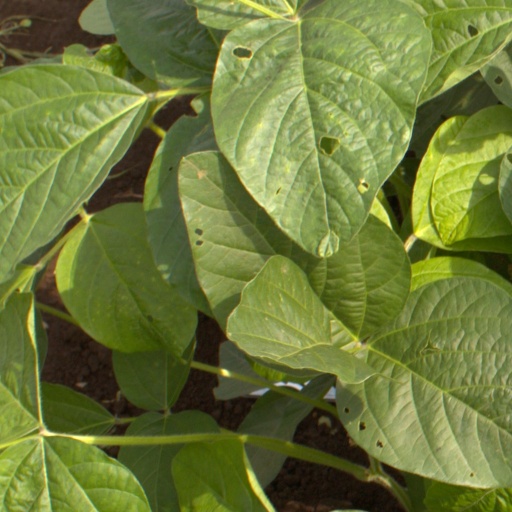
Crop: soybean